John Kincaid (British Army officer)

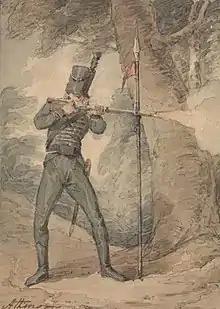
A Rifleman of the Napoleonic era

Born the second son of John Kincaid of Dalheath, near Falkirk, John Kincaid was educated at Polmont School and served for a time in the North York Militia. He joined the second battalion Rifle Brigade (then still the 95th) as a second Lieutenant in 1809.